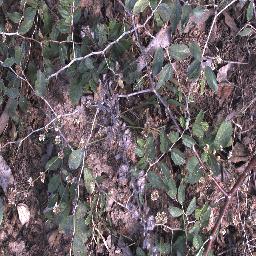
Label: chinee_apple